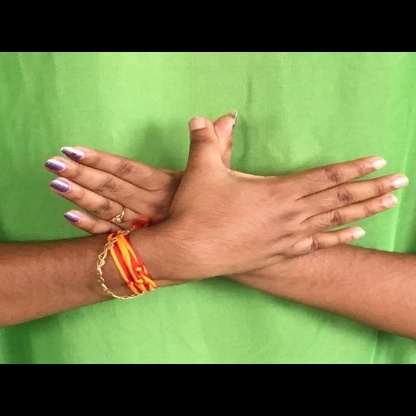
Mudra: Garuda